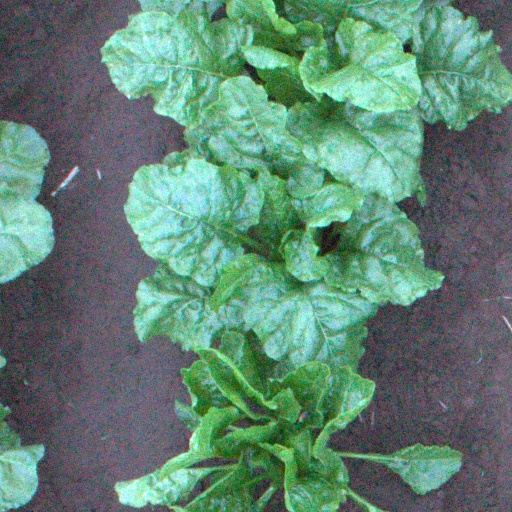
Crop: sugar beet